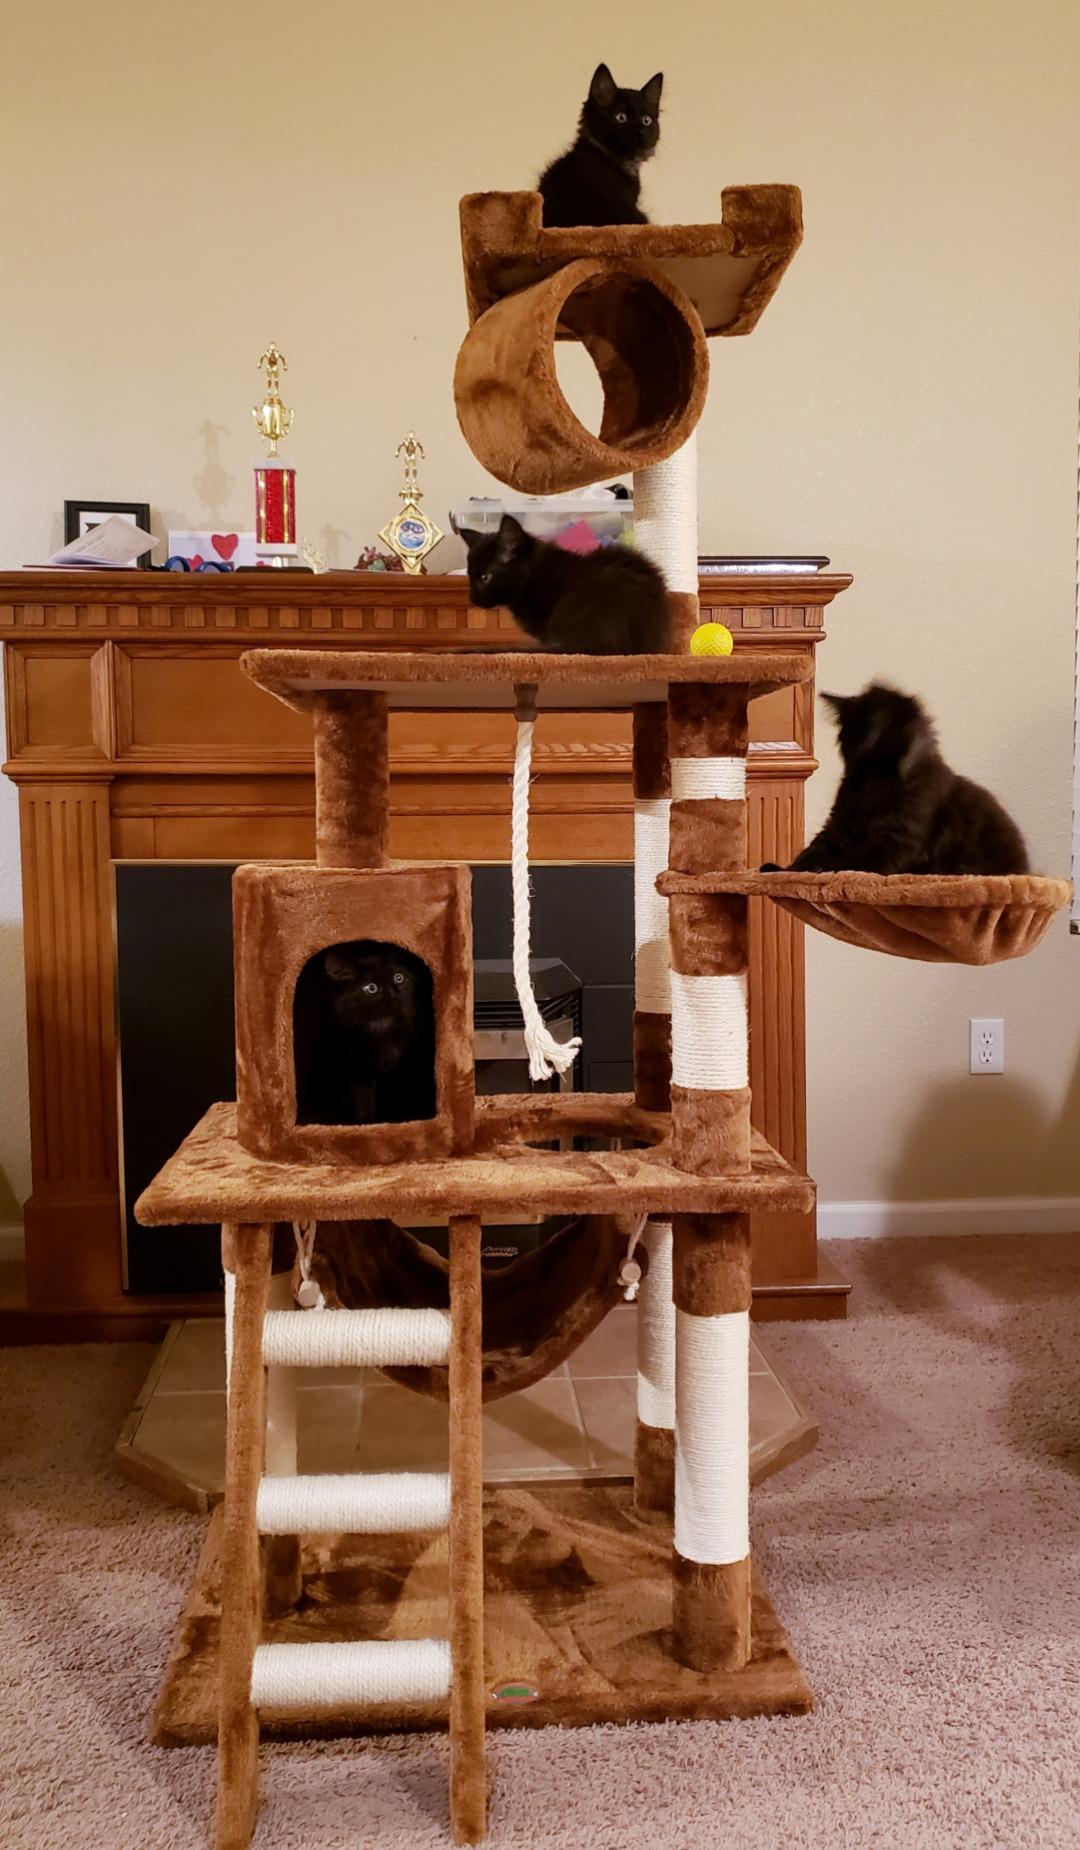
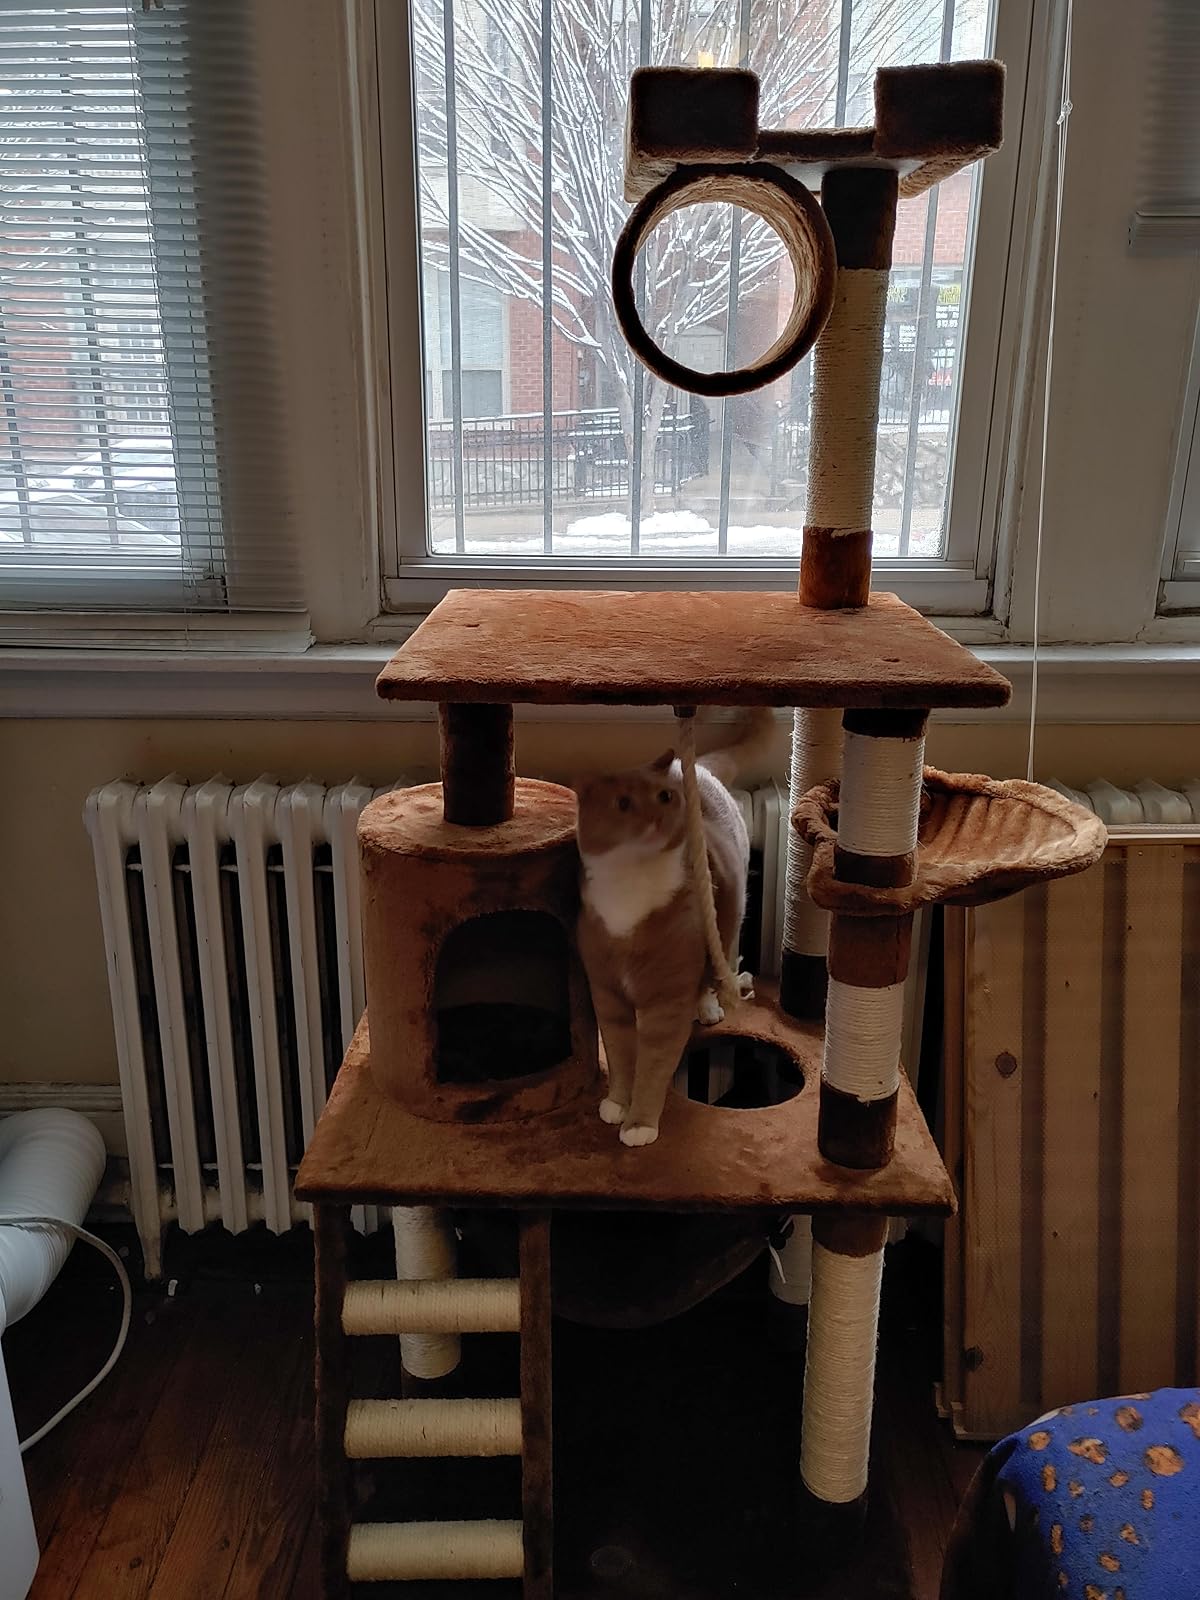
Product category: items_cat tree
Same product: yes